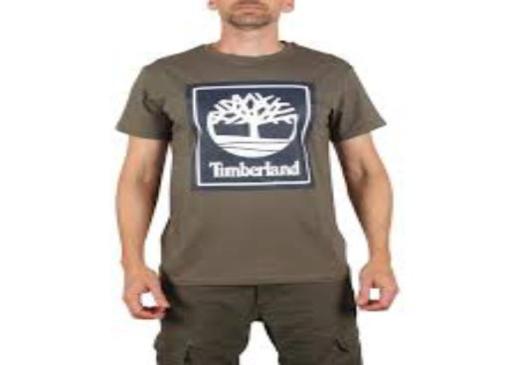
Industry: Clothes